Yangtze

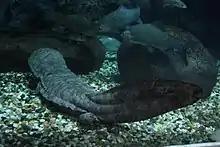
The entirely aquatic Chinese giant salamander is the world's largest amphibian, reaching up to in length.

Due to commercial use of the river, tourism, and pollution, the Yangtze is home to several seriously threatened species of large animals (in addition to fish): the narrow-ridged finless porpoise, baiji (Yangtze river dolphin), Chinese alligator, Yangtze giant softshell turtle and Chinese giant salamander. This is the only other place besides the United States that is native to an alligator and paddlefish species. In 2010, the Yangtze population of finless porpoise was 1000 individuals. In December 2006, the Yangtze river dolphin was declared functionally extinct after an extensive search of the river revealed no signs of the dolphin's inhabitance. In 2007, a large, white animal was sighted and photographed in the lower Yangtze and was tentatively presumed to be a "baiji". However, as there have been no confirmed sightings since 2004, the "baiji" is presumed to be functionally extinct at this time. "Baijis were the last surviving species of a large lineage dating back seventy million years and one of only six species of freshwater dolphins." It has been argued that the extinction of the Yangtze river dolphin was a result of the completion of the Three Gorges Dam, a project that has affected many species of animals and plant life found only in the gorges area.